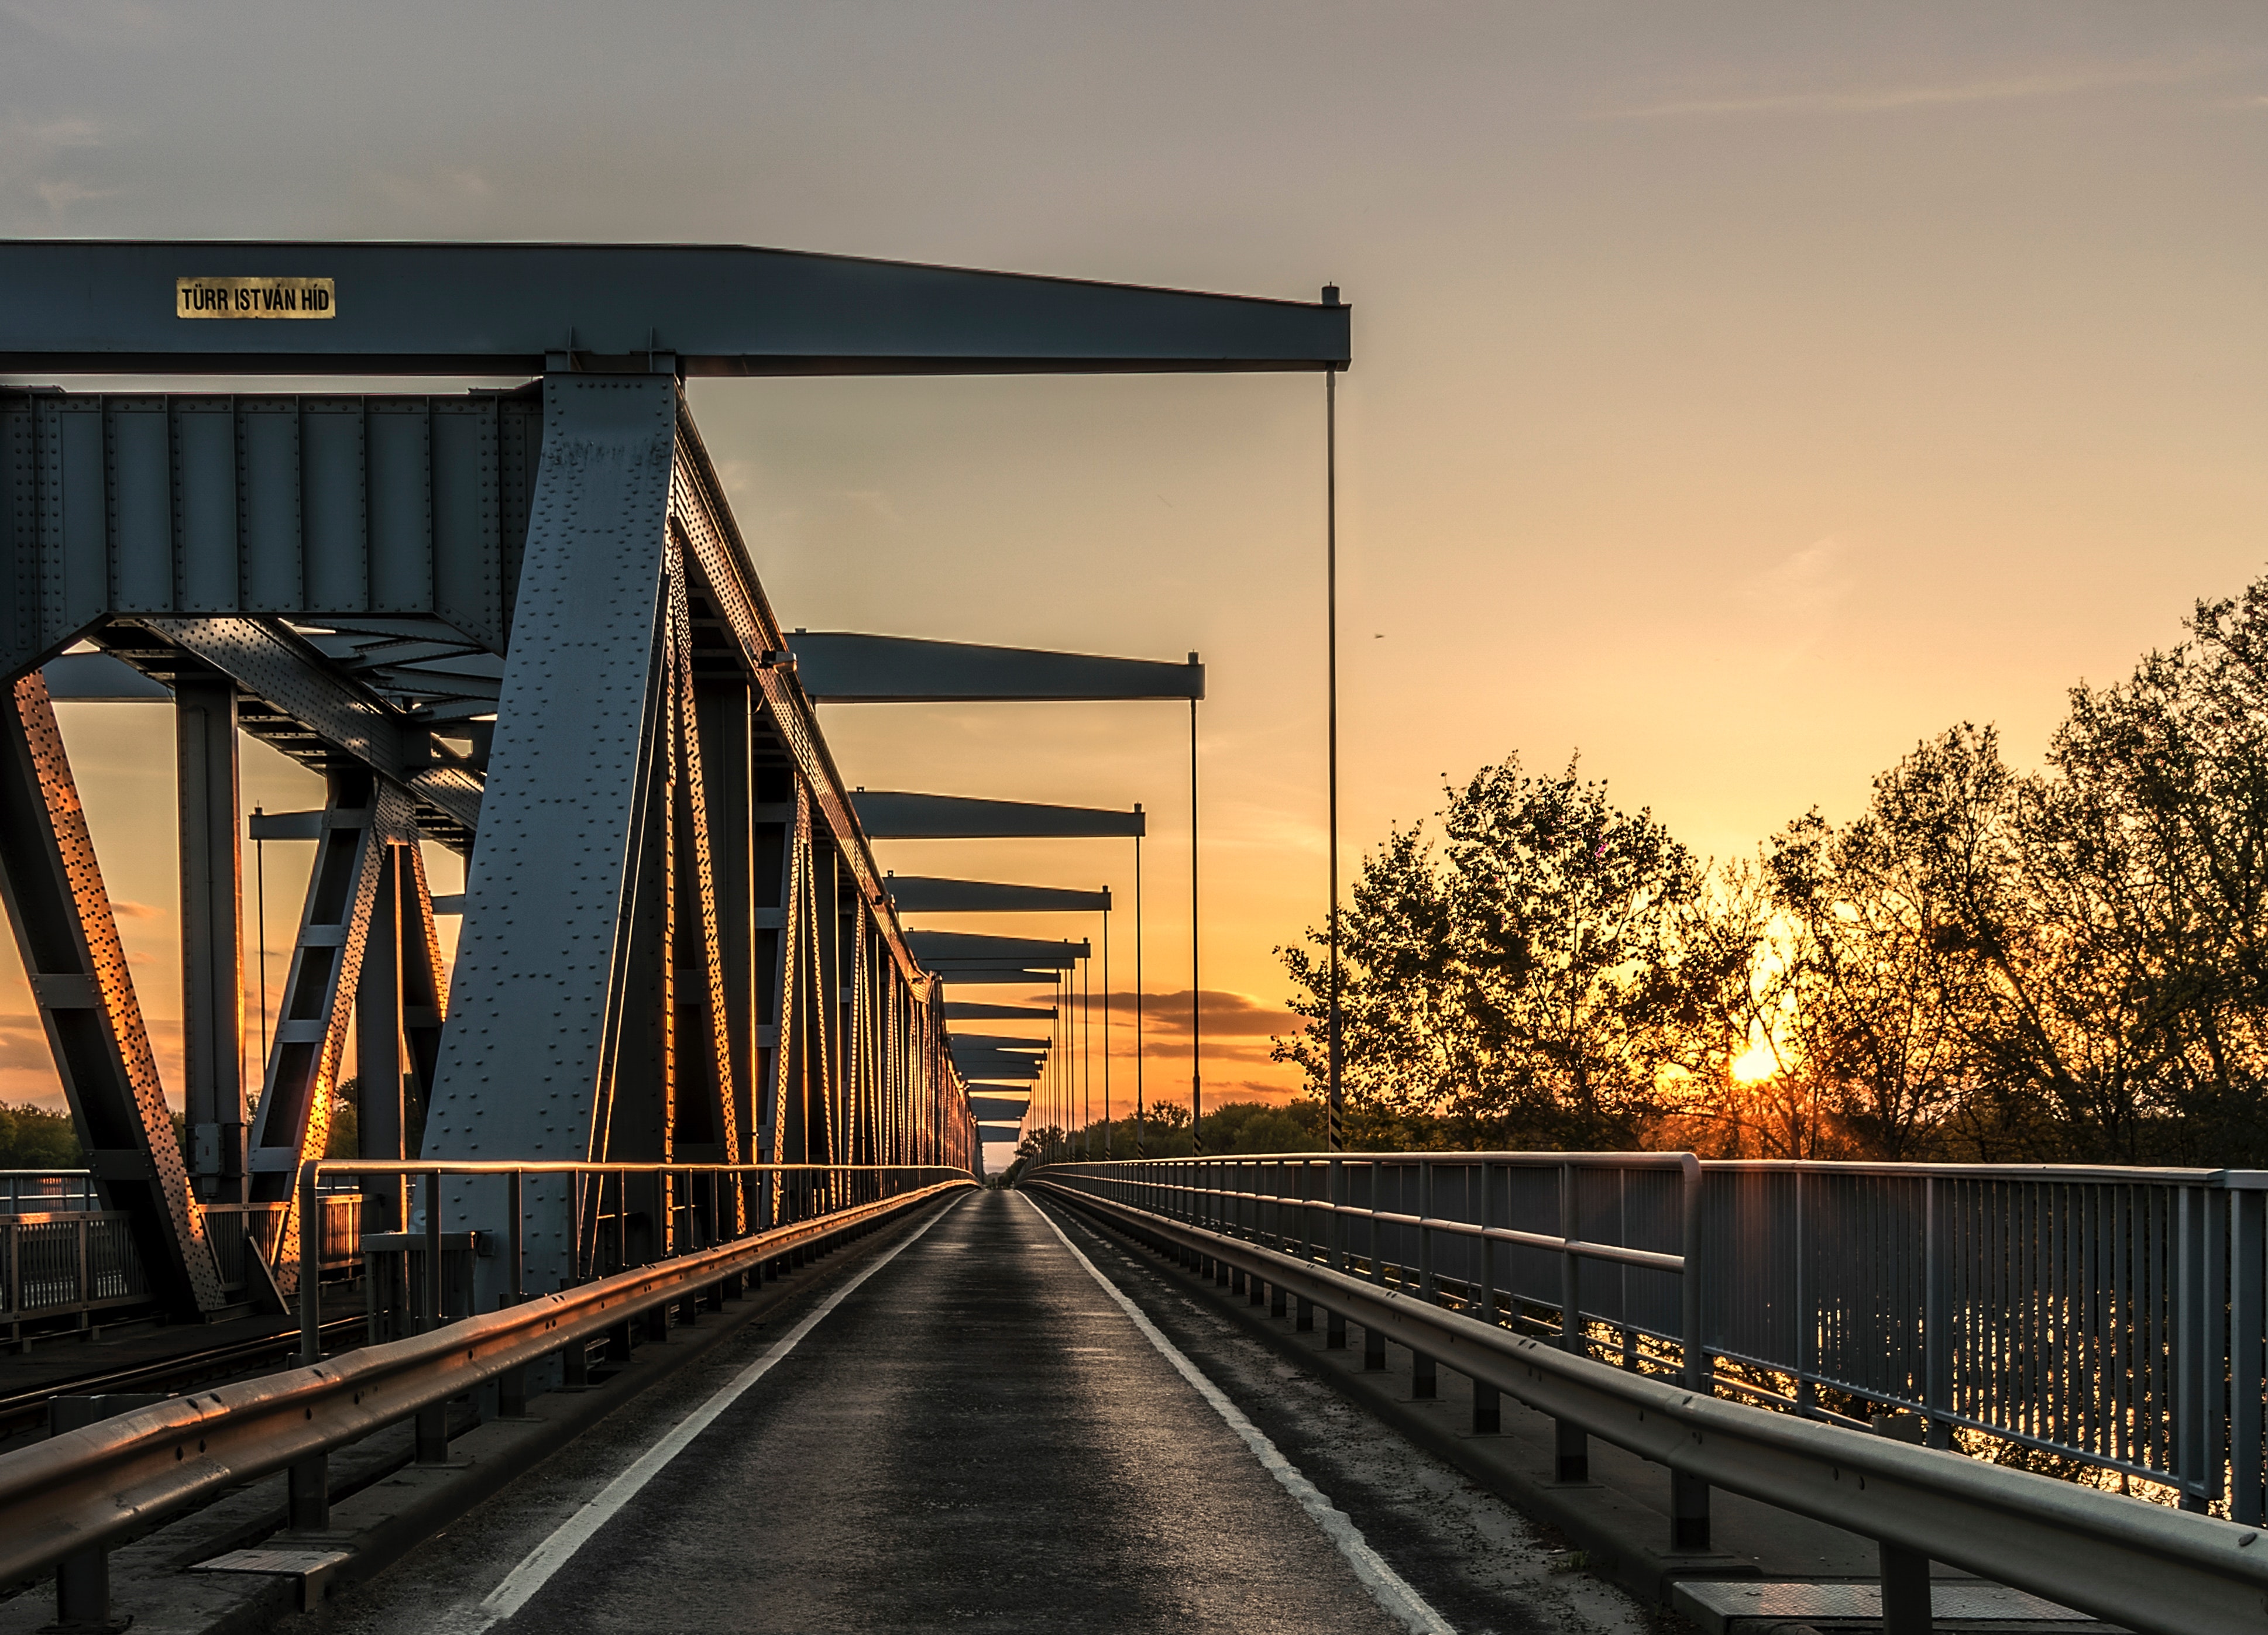
bridge, sky, road, morning, transport, infrastructure, sunset, architecture, tree, iron, evening, urban area, overpass, nonbuilding structure, girder bridge, highway, road surface, cloud, dusk, horizon, sunlight, skyway, metal, beam bridge, plant, lane, thoroughfare, street, asphalt, steel, city, guard rail, sunrise, freeway, truss bridge